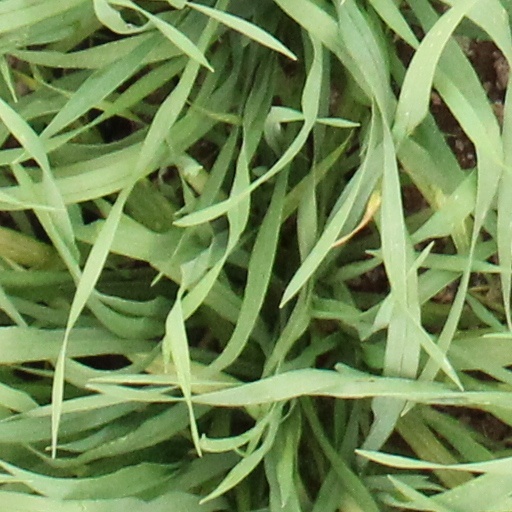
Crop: wheat